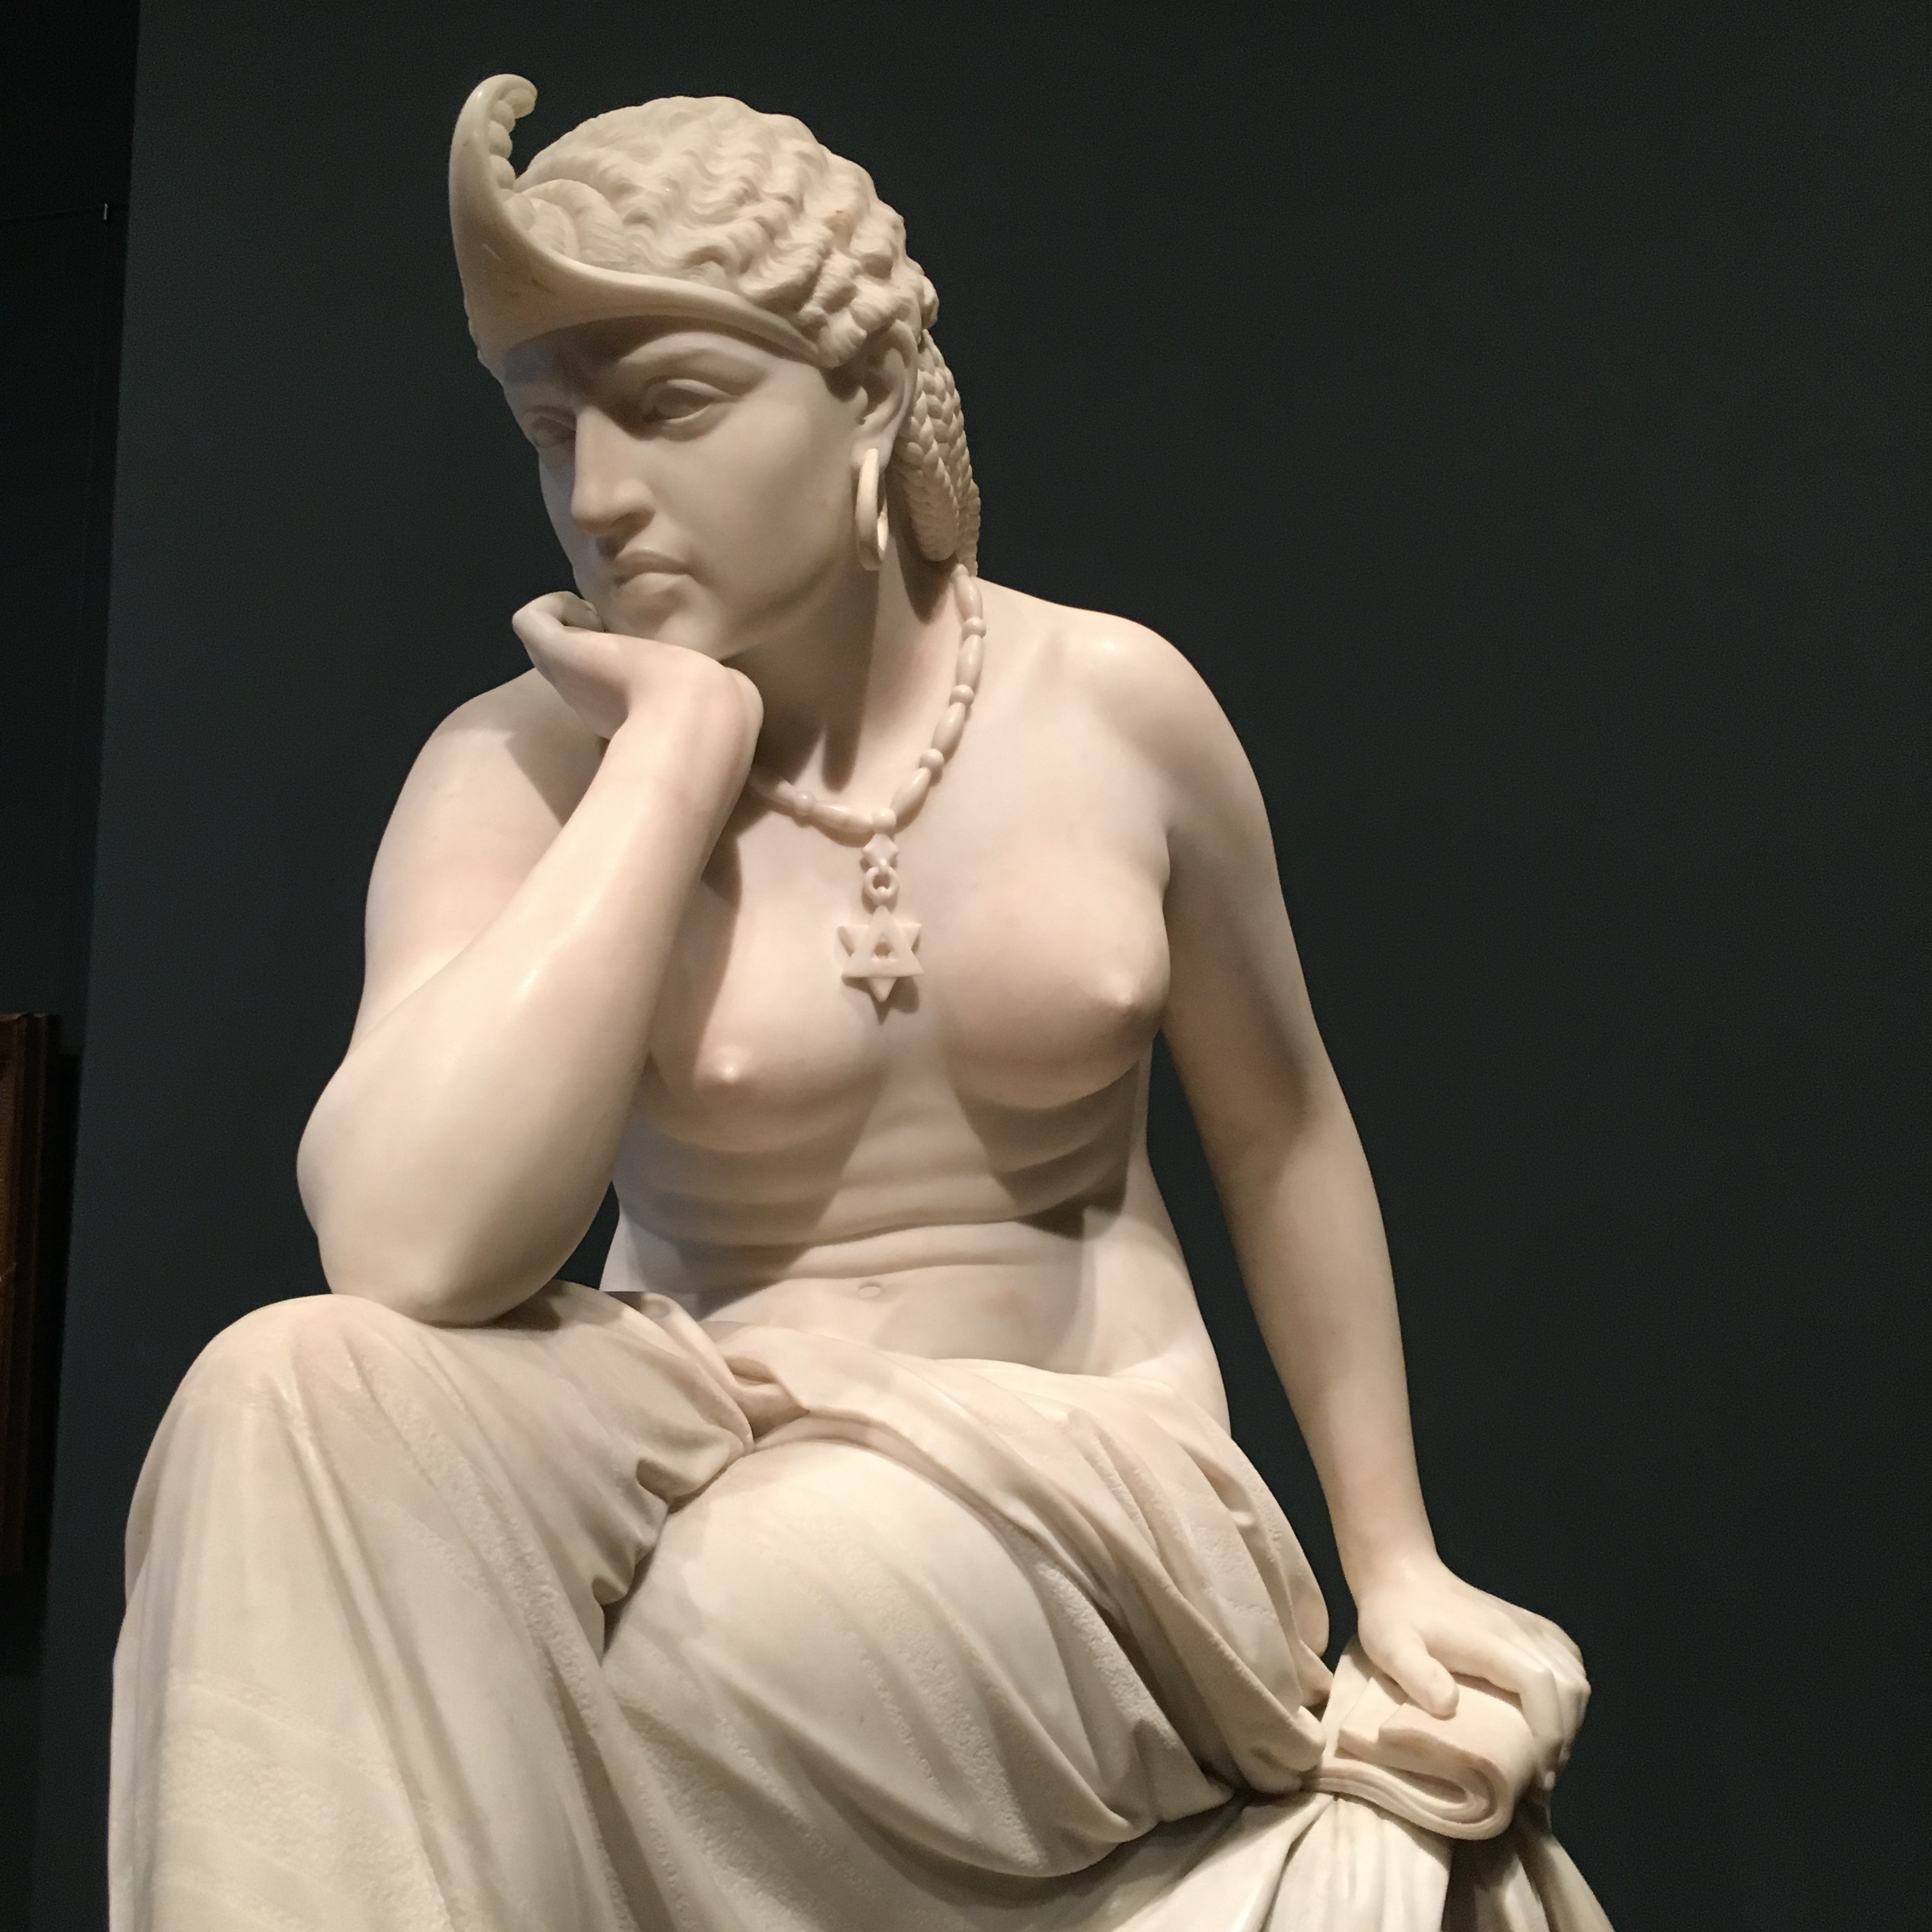
monument, statue, sitting, lady, sculpture, art, classical, figurine, gallery, nude, human positions, art model, classical sculpture